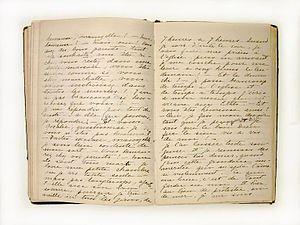
Journal personnel, Journal d'Henriette Dessaulles, 1874, Encre sur papier, 21 x 14 cm
Henriette Dessaulles, connue sous le pseudonyme de Fadette, première femme journaliste au Québec.